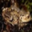
Label: frog